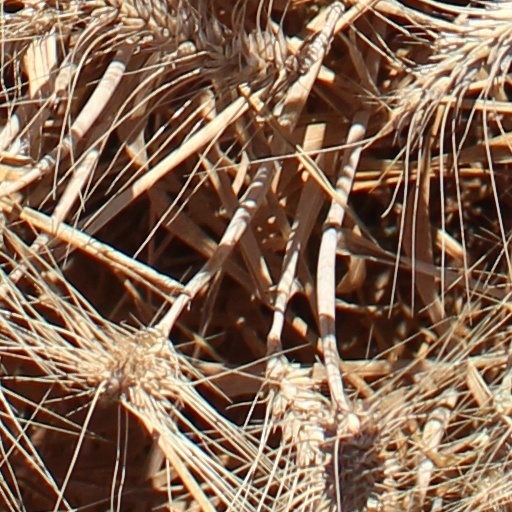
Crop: wheat